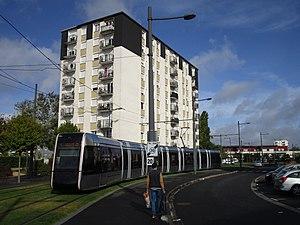
La tour Pradier dans le quartier de La Rabière, commune de Joué-lès-Tours.
La Rabière est un quartier populaire de la commune de Joué-lès-Tours, situé dans la partie centrale de la commune et dans le sud de la métropole de Tours. C'est un quartier de grands ensembles principalement sociaux, construit sous la forme d'une zone à urbaniser en priorité entre 1958 et 1978 sur d'anciennes emprises agricoles qui lui ont donné son nom.